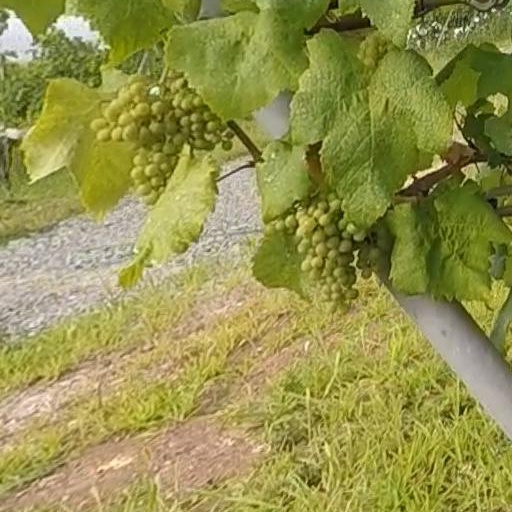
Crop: grape